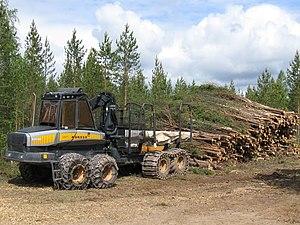
Ponsse Oyj est un fabricant d'engins forestiers dont le siège est à Vieremä en Finlande.